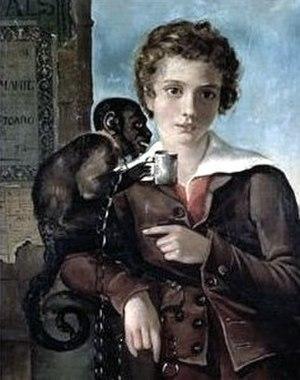
Michel-Victor-Marius-Alphonse Petipa, né le 11 mars 1818 à Marseille et mort le 14 juillet 1910 à Gourzouf en Crimée, est un danseur, maître de ballet et chorégraphe français qui vécut en Russie de l'âge de 29 ans jusqu'à sa mort.